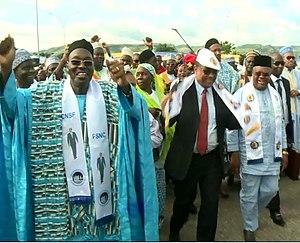
Issa Tchiroma Bakary, né vers 1949 à Garoua, dans le nord du cameroun, est un ingénieur des chemins de fer et homme politique camerounais, député, ministre des Transports du 27 novembre 1992 au 19 septembre 1996, puis ministre de la Communication à partir du 30 juin 2009. Il fait à nouveau partie du gouvernement Philémon Yang, du 31 mars 2015 au 4 janvier 2019. Suite au remaniement survenu le 4 janvier 2019, il est nommé ministre de l'Emploi et de la Formation professionnelle dans le gouvernement Joseph Dion Ngute. Il est président du Front pour le salut national du Cameroun, parti politique minoritaire, soutien du régime en place.